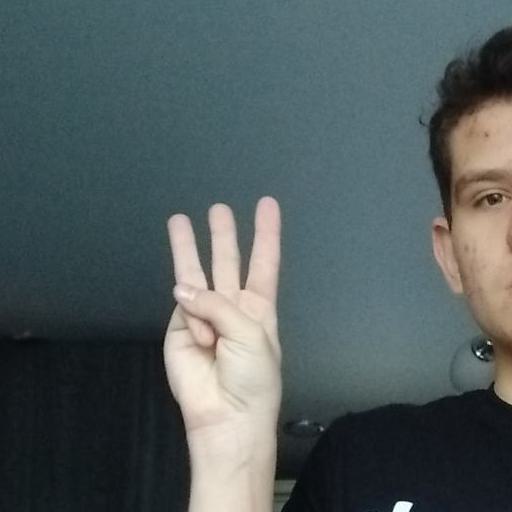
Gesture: three